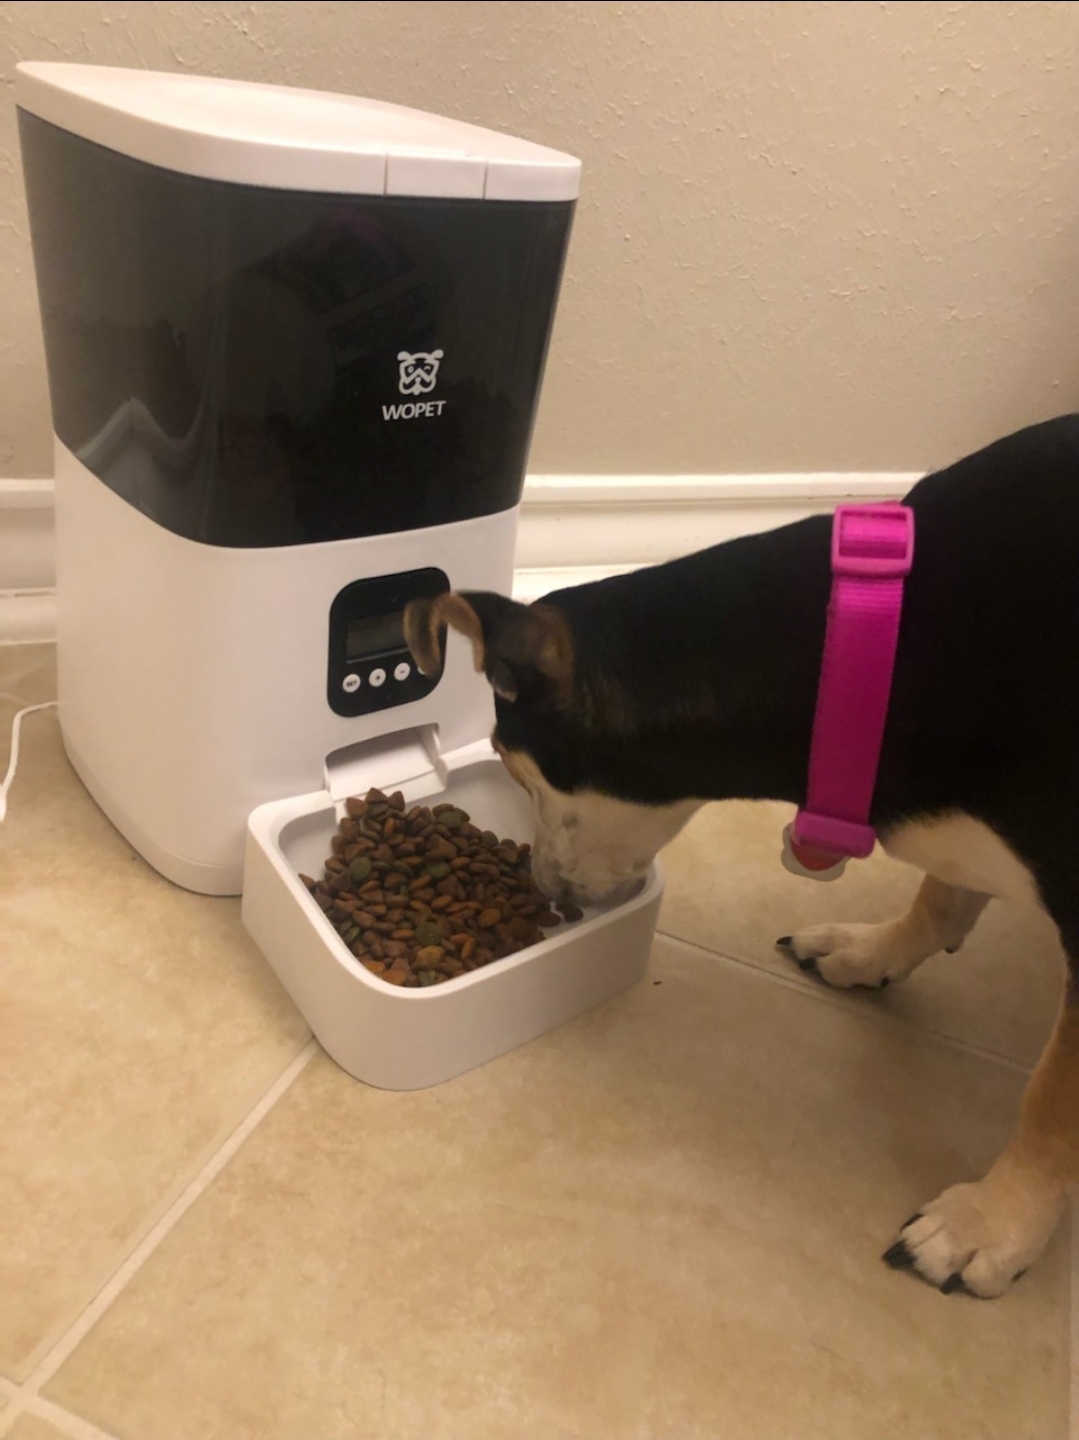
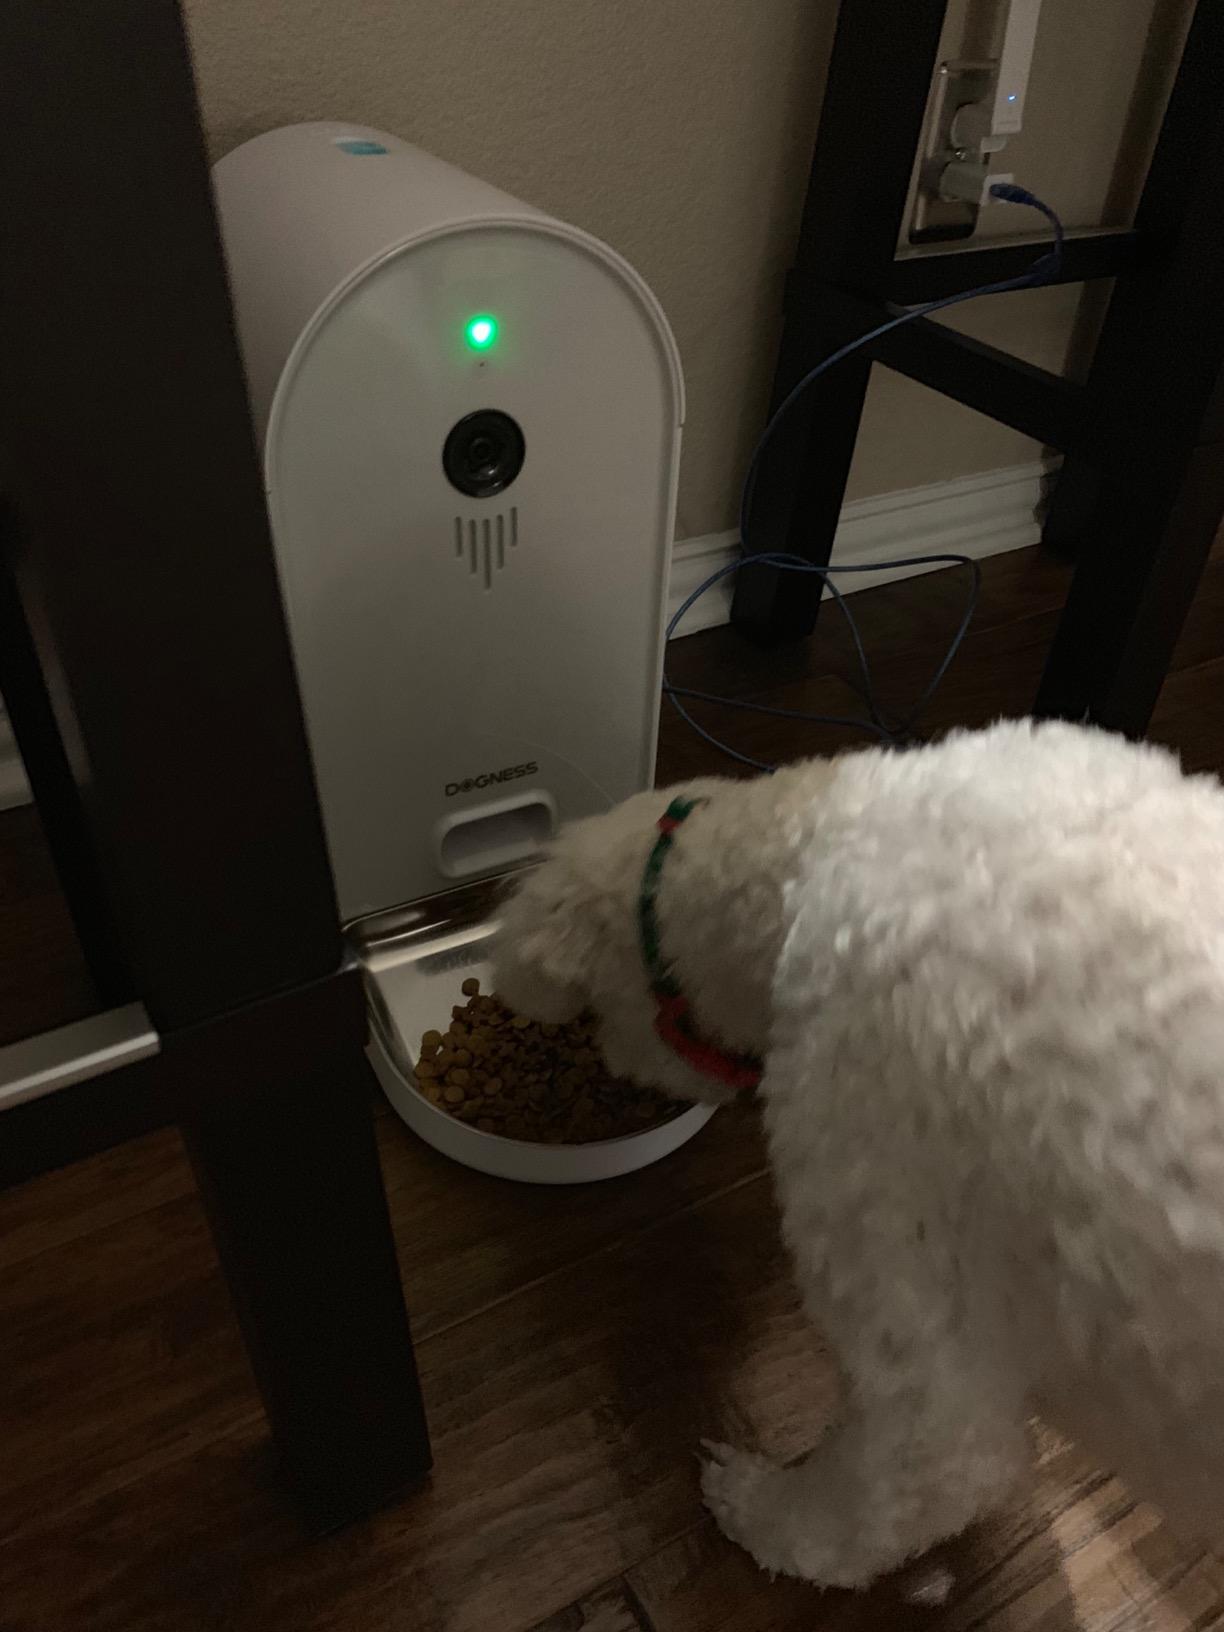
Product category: items_feeder
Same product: no